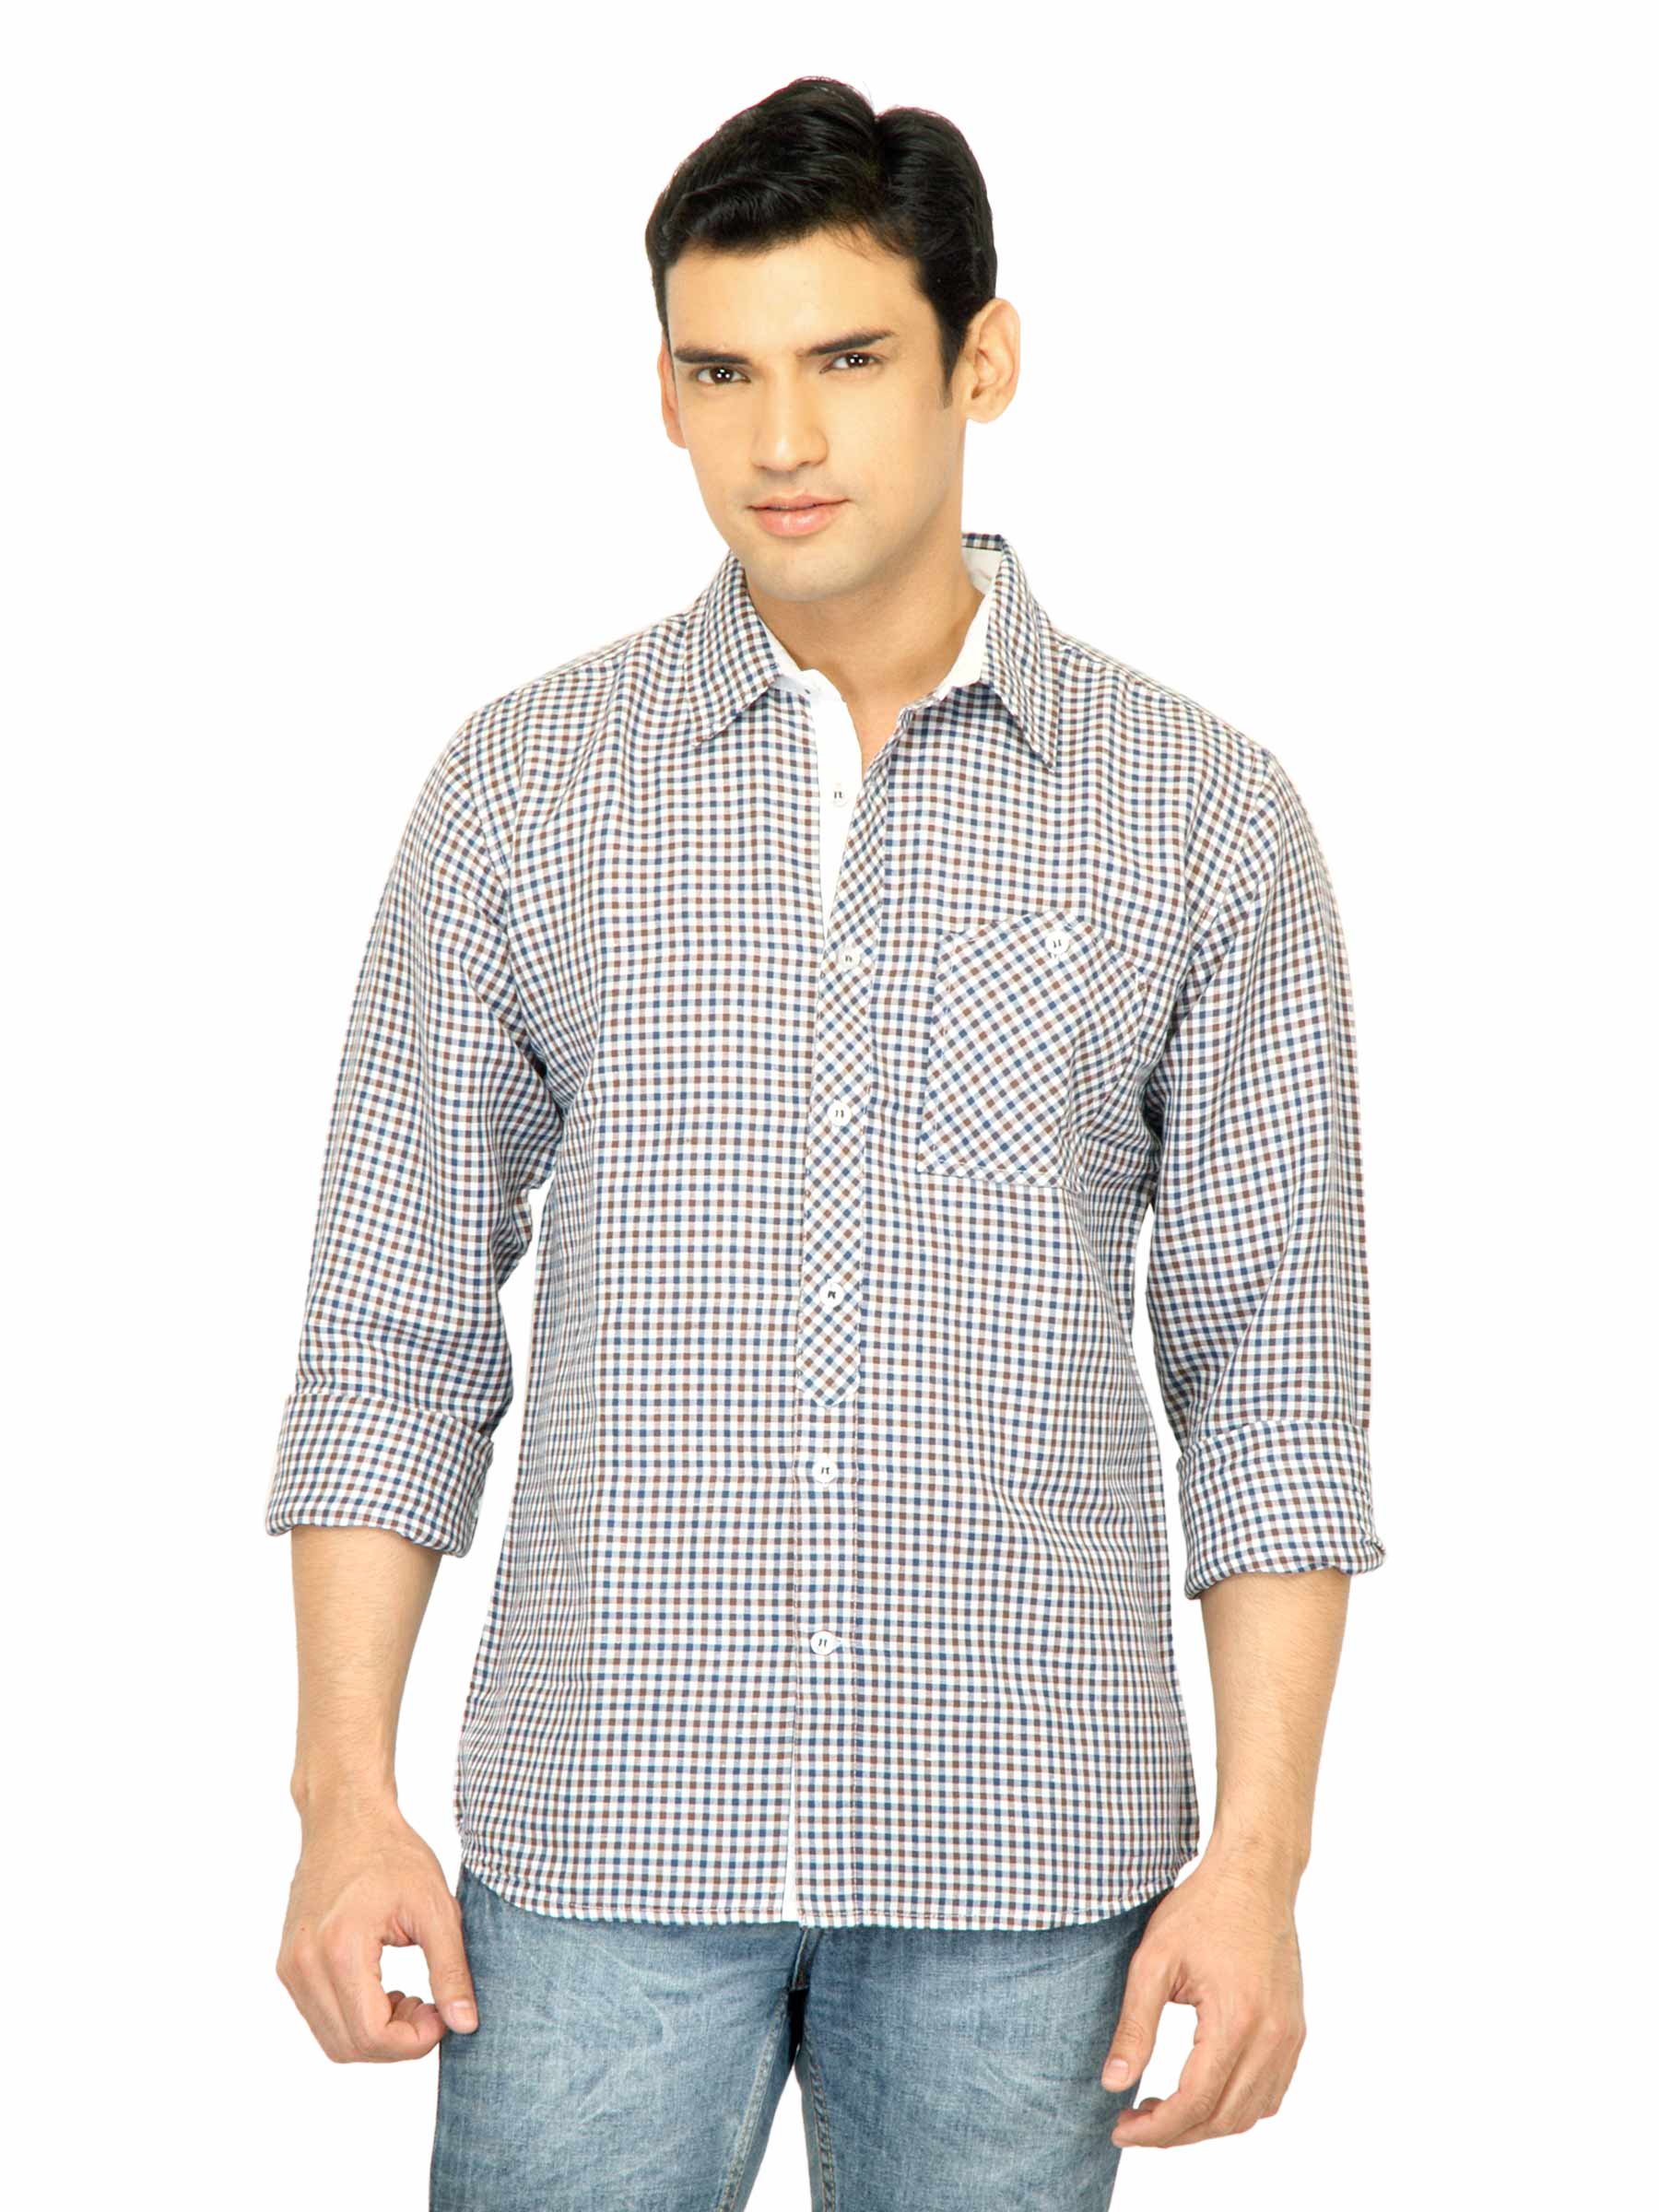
United Colors of Benetton Men Check White Shirt
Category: Apparel / Topwear / Shirts
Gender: Men
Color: White
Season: Fall 2011
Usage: Casual